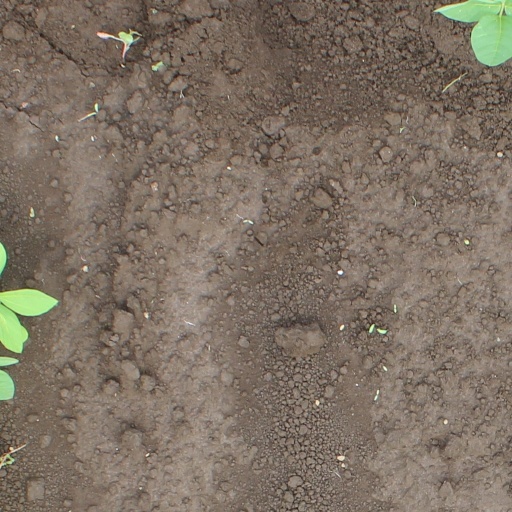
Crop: soybean